SimEarth

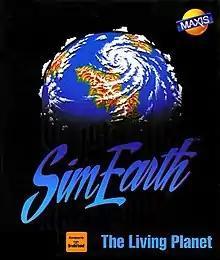
Original cover art

SimEarth: The Living Planet is a life simulation game, the second designed by Will Wright, published in 1990 by Maxis. In "SimEarth", the player controls the development of a planet. English scientist James Lovelock served as an advisor and his Gaia hypothesis of planet evolution was incorporated into the game. Versions were made for the Macintosh, Atari ST, Amiga, IBM PC, Super Nintendo Entertainment System, Sega CD, and TurboGrafx-16. It was re-released for the Wii Virtual Console. In 1996, several of Maxis' simulation games were re-released under the "Maxis Collector Series" with greater compatibility with Windows 95 and differing box art, including the addition of "Classics" beneath the title. SimEarth was re-released in 1997 under the "Classics" label.